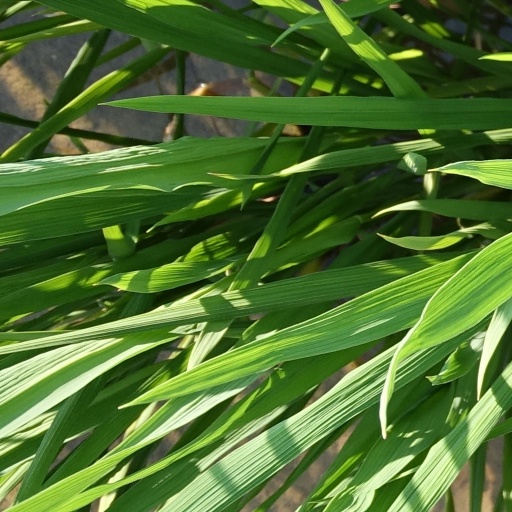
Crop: rice